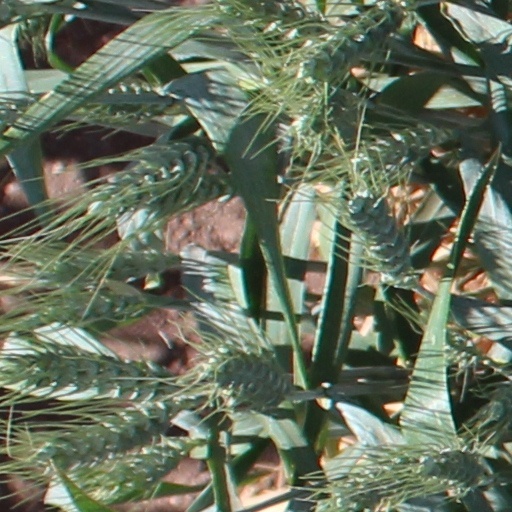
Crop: wheat